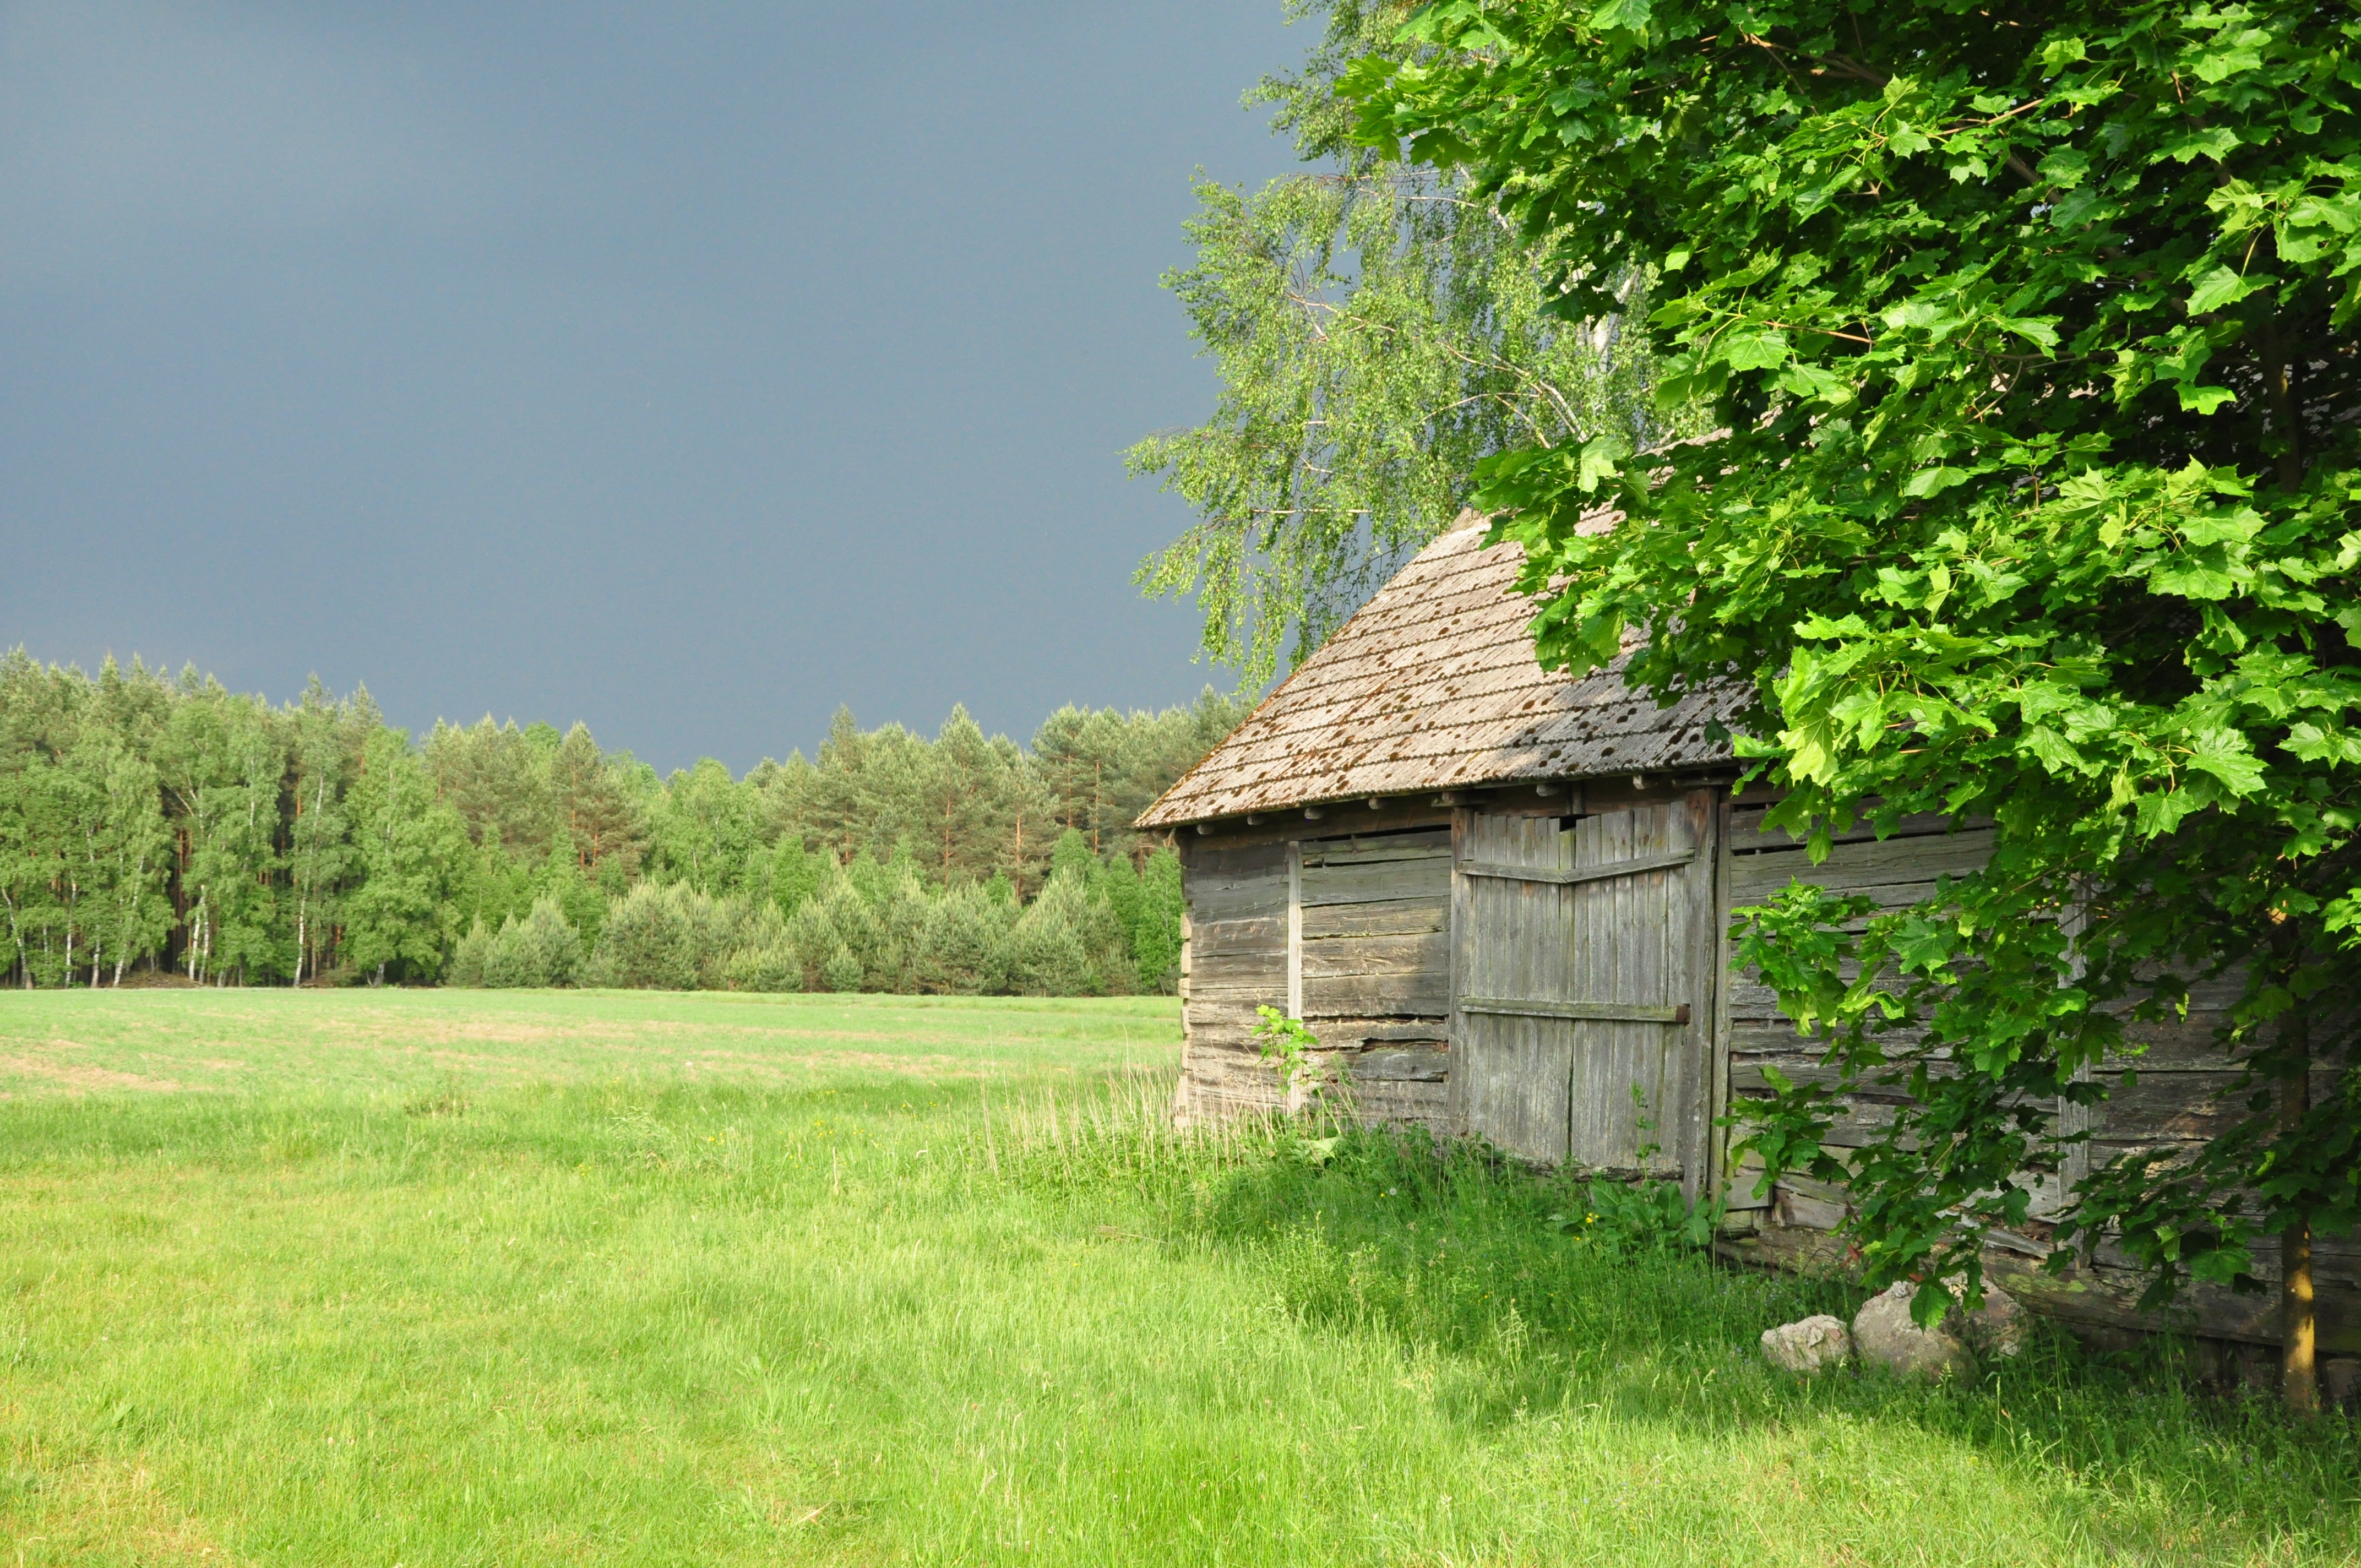
tree, grass, farm, lawn, meadow, house, hut, village, green, cottage, agriculture, yard, dark clouds, rural area, before the storm